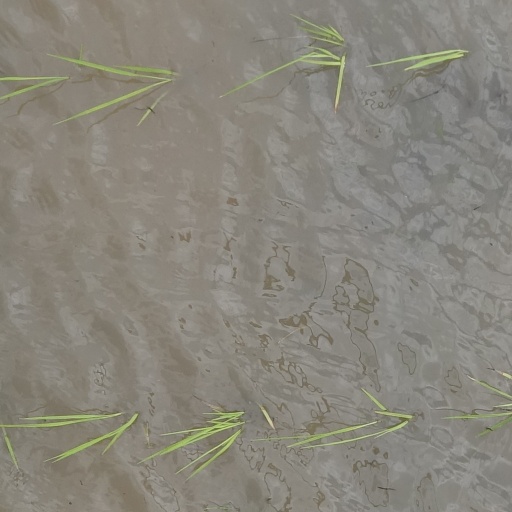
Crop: rice